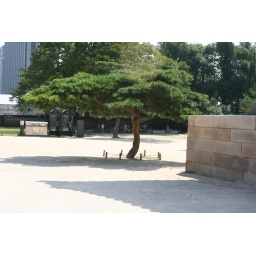
korean pine tree in the courtyard